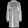
Label: Dress